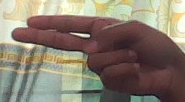
ASL sign: H